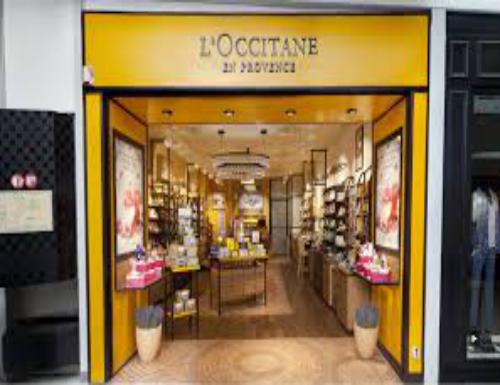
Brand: L'Occitane en Provence
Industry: Necessities